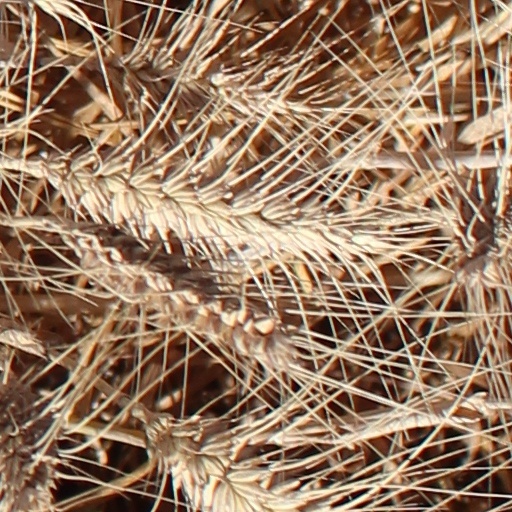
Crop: wheat